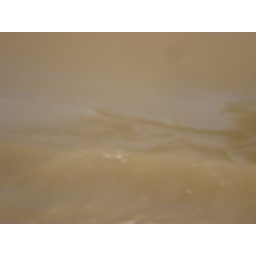
The Mekong, brown as a turd. Missed many photo-ops of bloated water buffalo carcasses floating in it.